Warner & Swasey Company

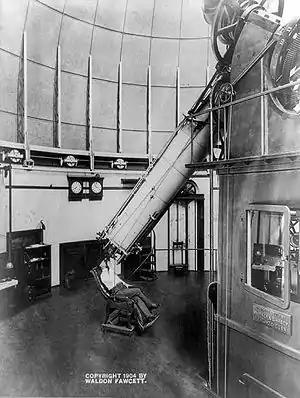
26-inch Warner & Swasey refractor, U.S. Naval Observatory, 1904. Warner & Swasey name is visible on plate attached to telescope mount at lower right.

The Warner & Swasey Company was an American manufacturer of machine tools, instruments, and special machinery. It operated as an independent business firm, based in Cleveland, from its founding in 1880 until its acquisition in 1980. It was founded as a partnership in 1880 by Worcester Reed Warner (1846–1929) and Ambrose Swasey (1846–1937). The company was best known for two general types of products: astronomical telescopes and turret lathes. It also did a large amount of instrument work, such as equipment for astronomical observatories and military instruments (rangefinders, optical gunsights, etc.) The themes that united these various lines of business were the crafts of toolmaking and instrument-making, which have often overlapped technologically. In the decades after World War II, it also entered the heavy equipment industry with its acquisition of the Gradall brand.